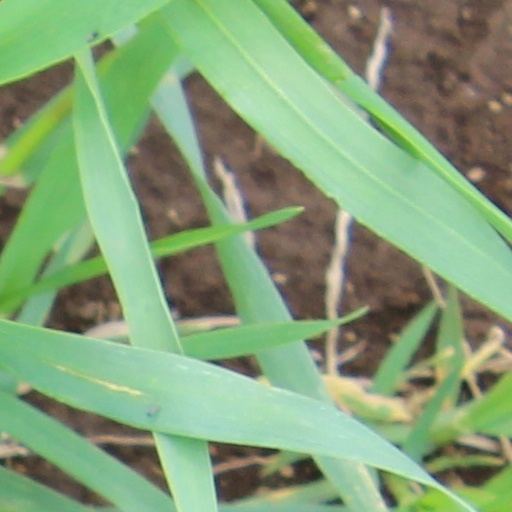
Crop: wheat